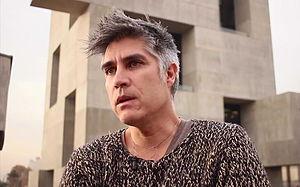
Alejandro Aravena, né le 22 juin 1967 à Santiago, est un architecte chilien. Il est le directeur exécutif d'Elemental.